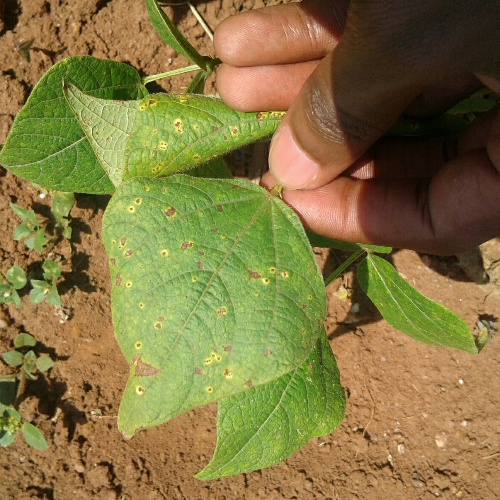
Leaf condition: bean_rust